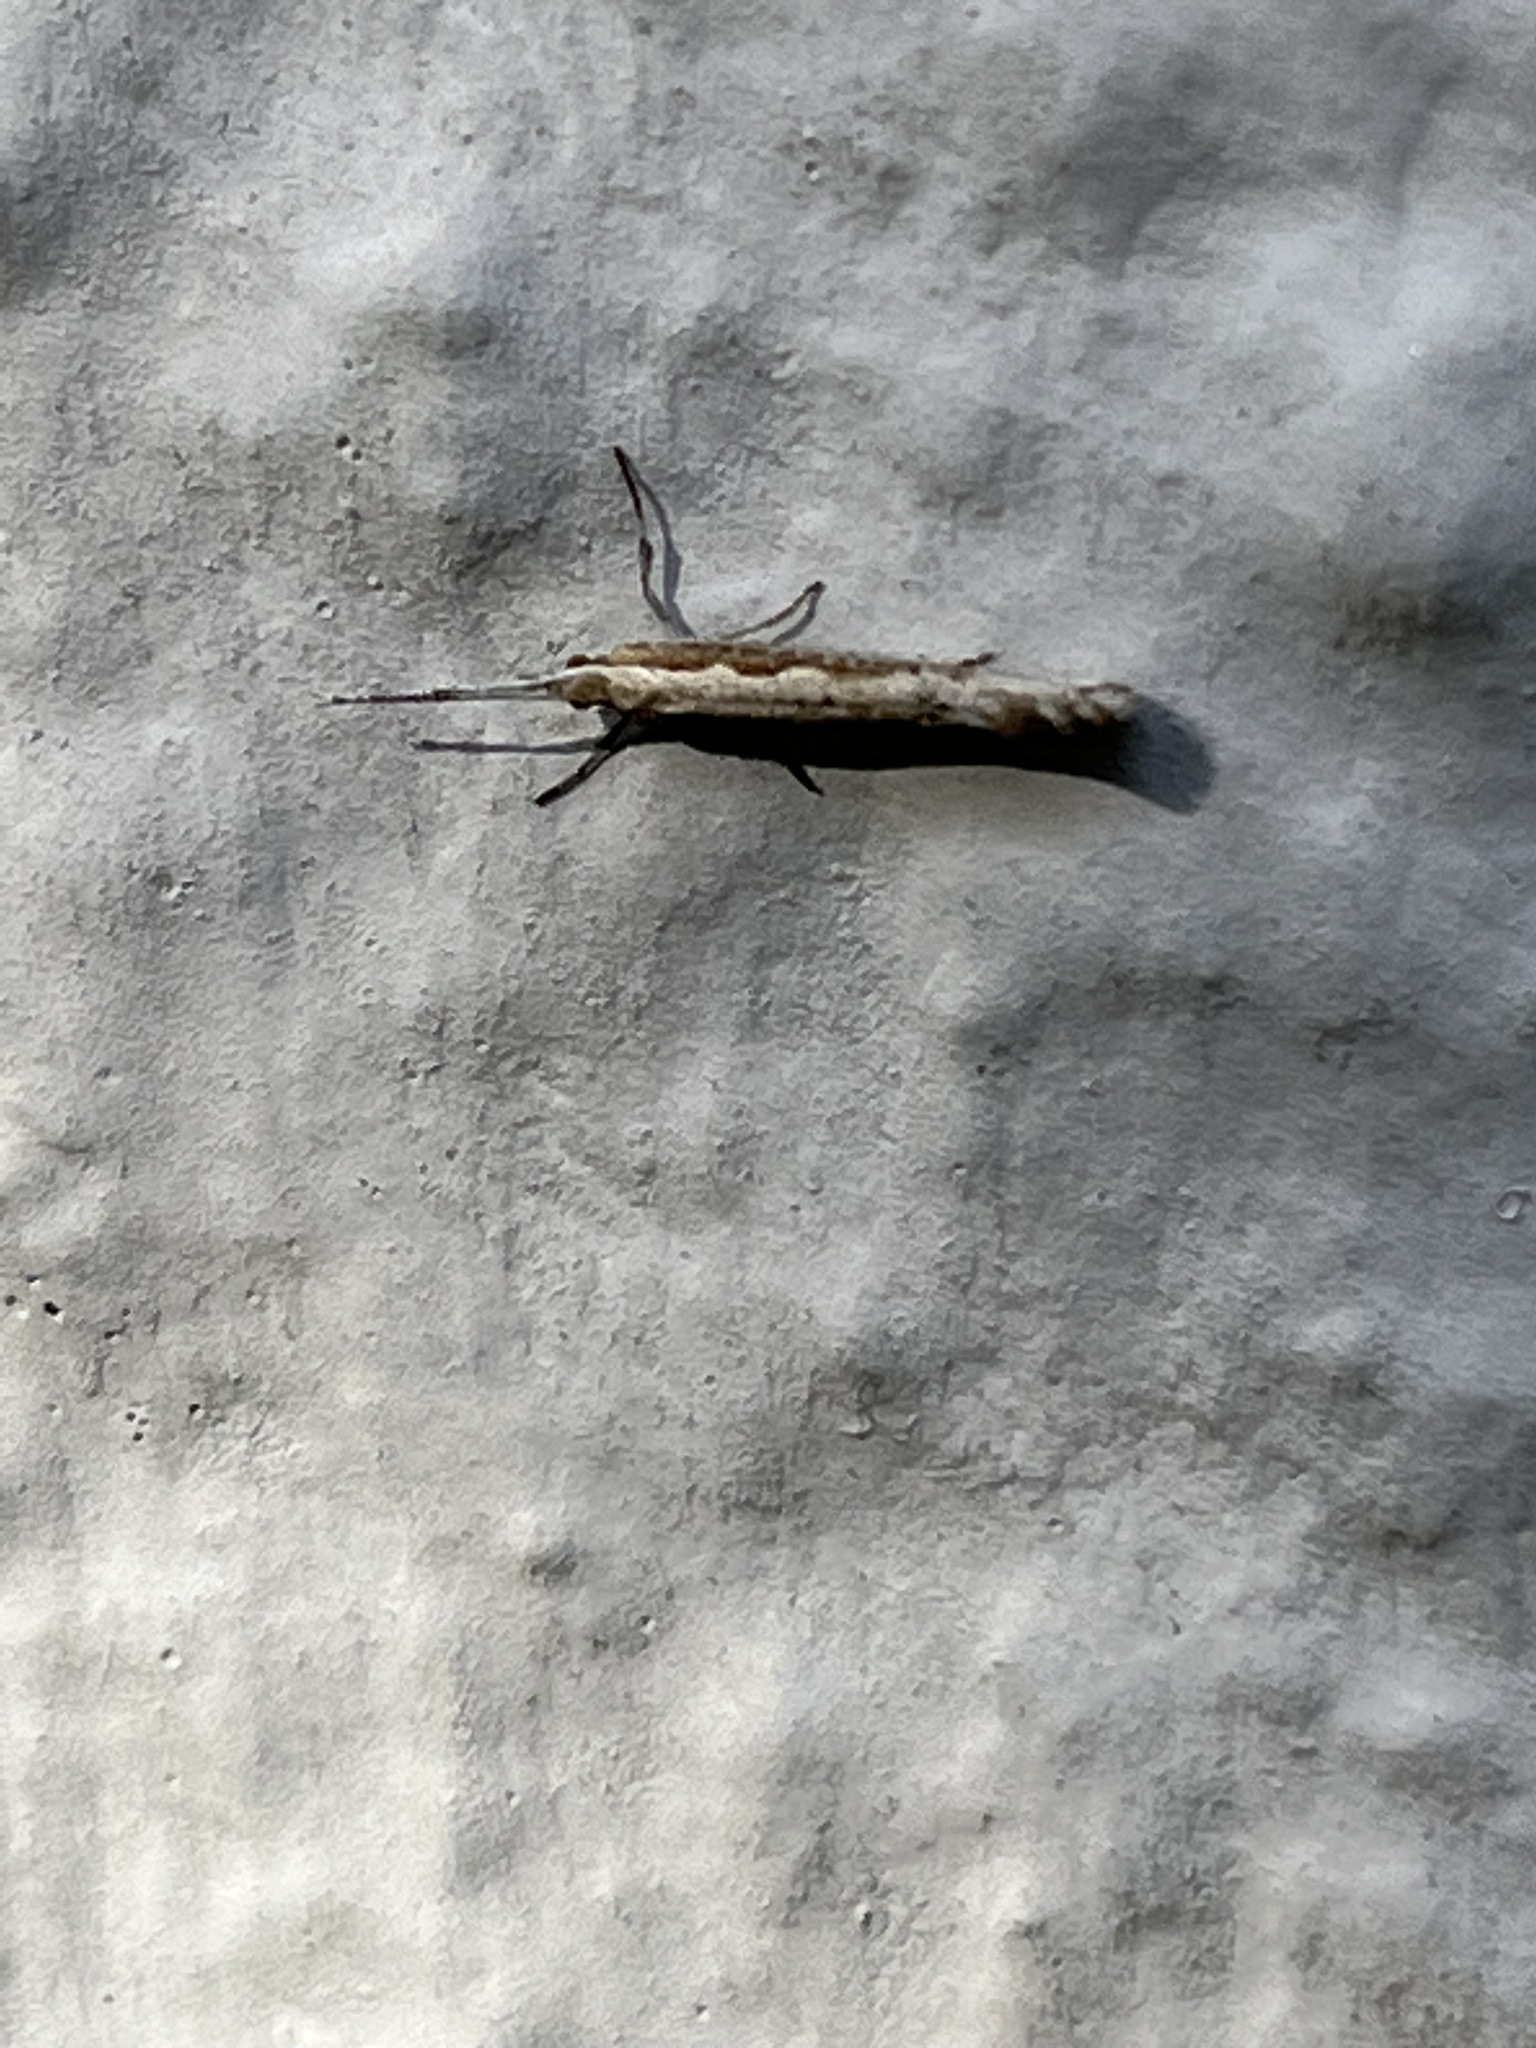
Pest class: diamondback_moth